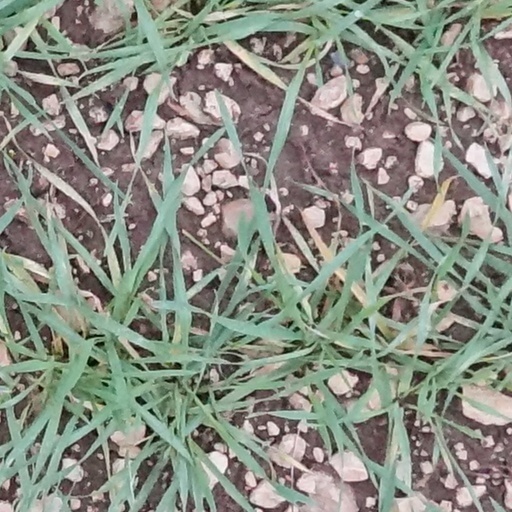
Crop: wheat